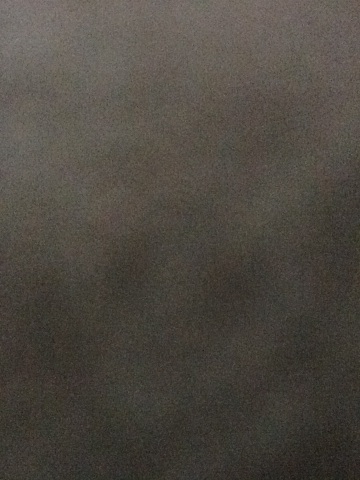Question: What is this app all about, we need to find out right now.
Answer: unanswerable